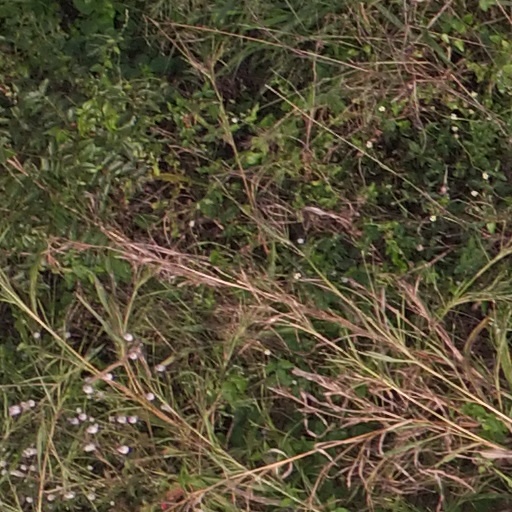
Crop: maize; corn